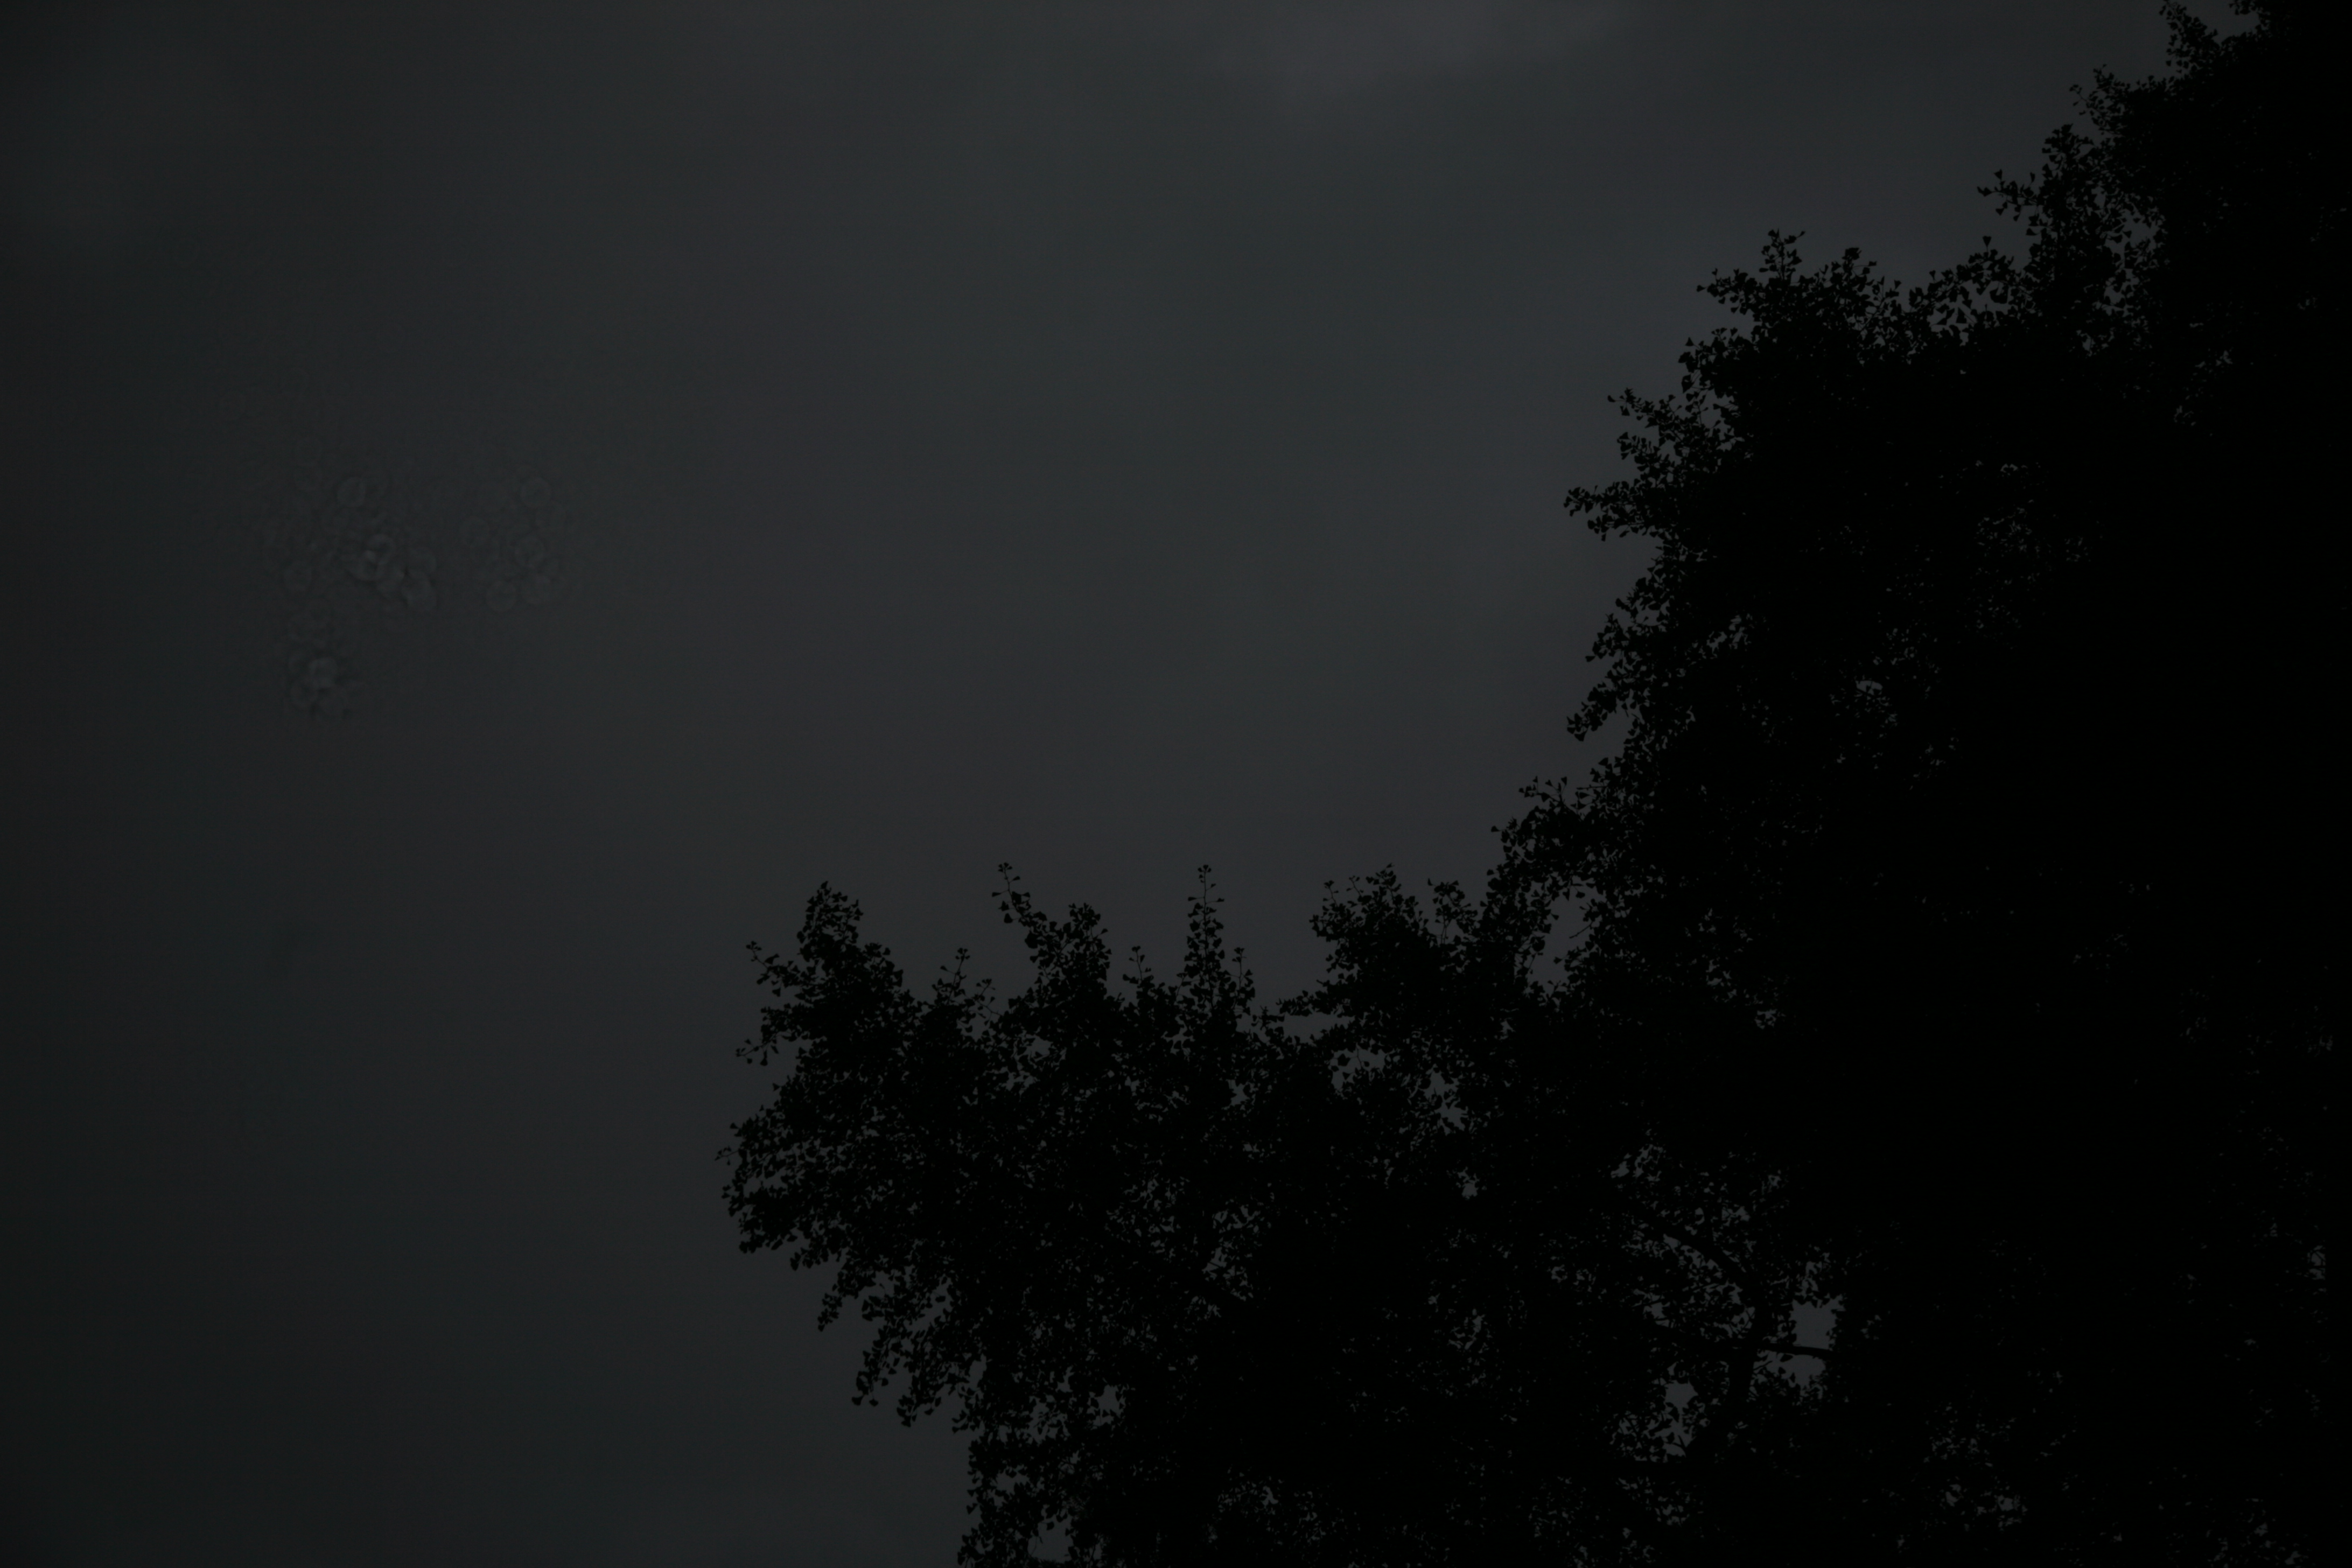
tree, nature, light, cloud, black and white, sky, night, sunlight, dawn, atmosphere, paris, dusk, france, park, weather, darkness, black, monochrome, moonlight, art, parc, arbol, arbre, aube, installation, parque, baum, midnight, parco, parigi, nuitblanche, parijs, whitenight, pary, butteschaumont, parcdesbutteschaumont, monochrome photography, atmospheric phenomenon